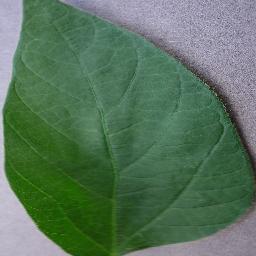
Label: Soybean___healthy